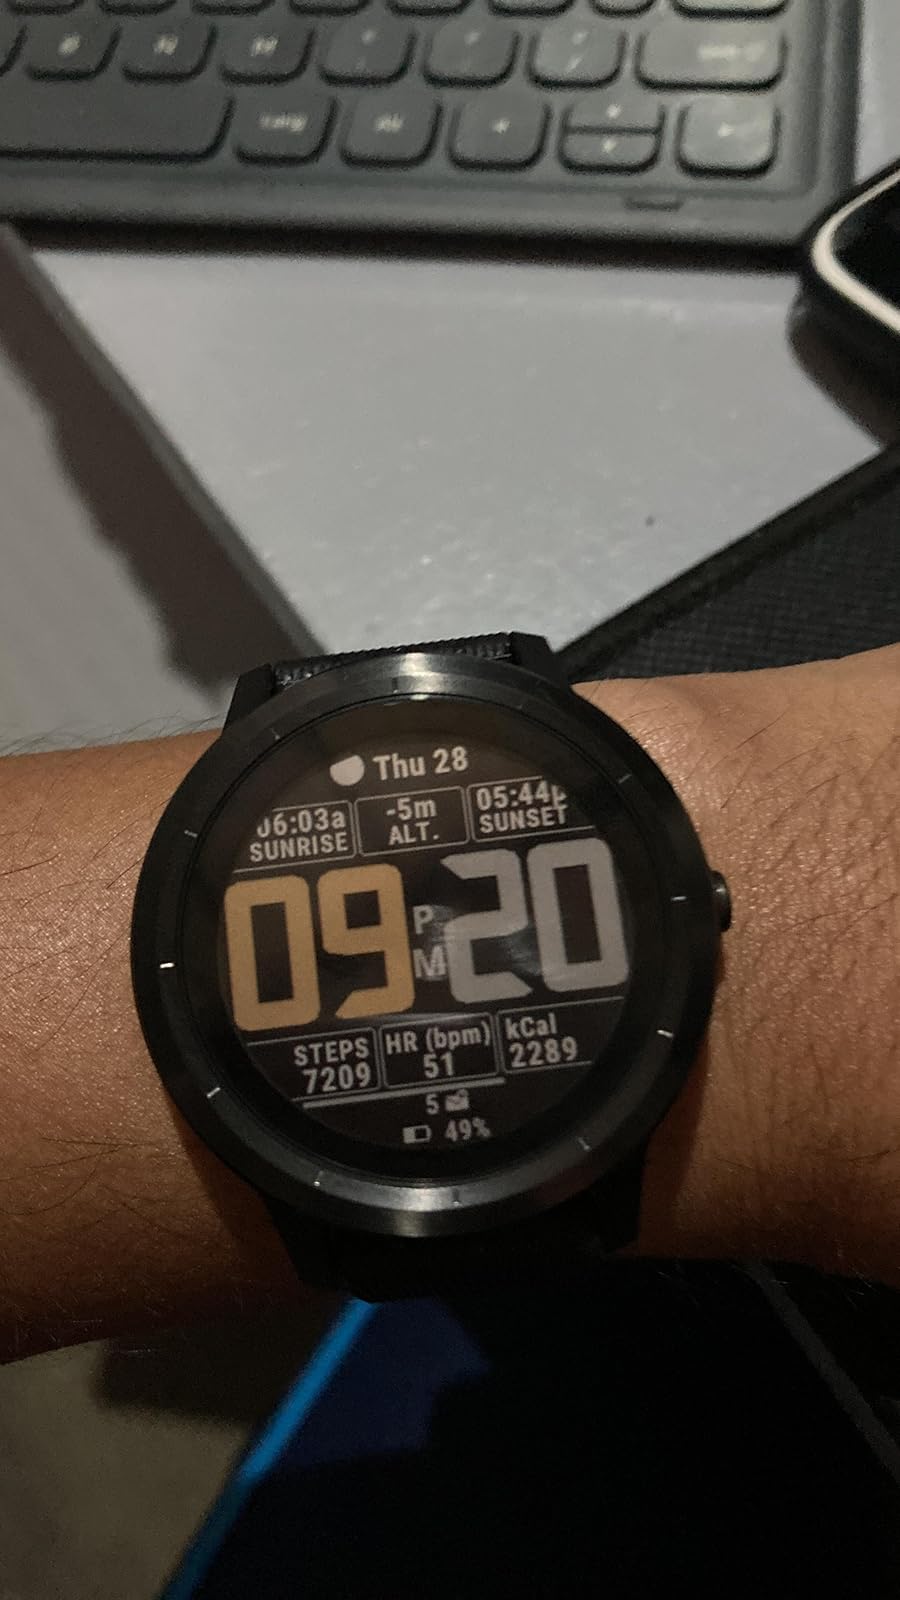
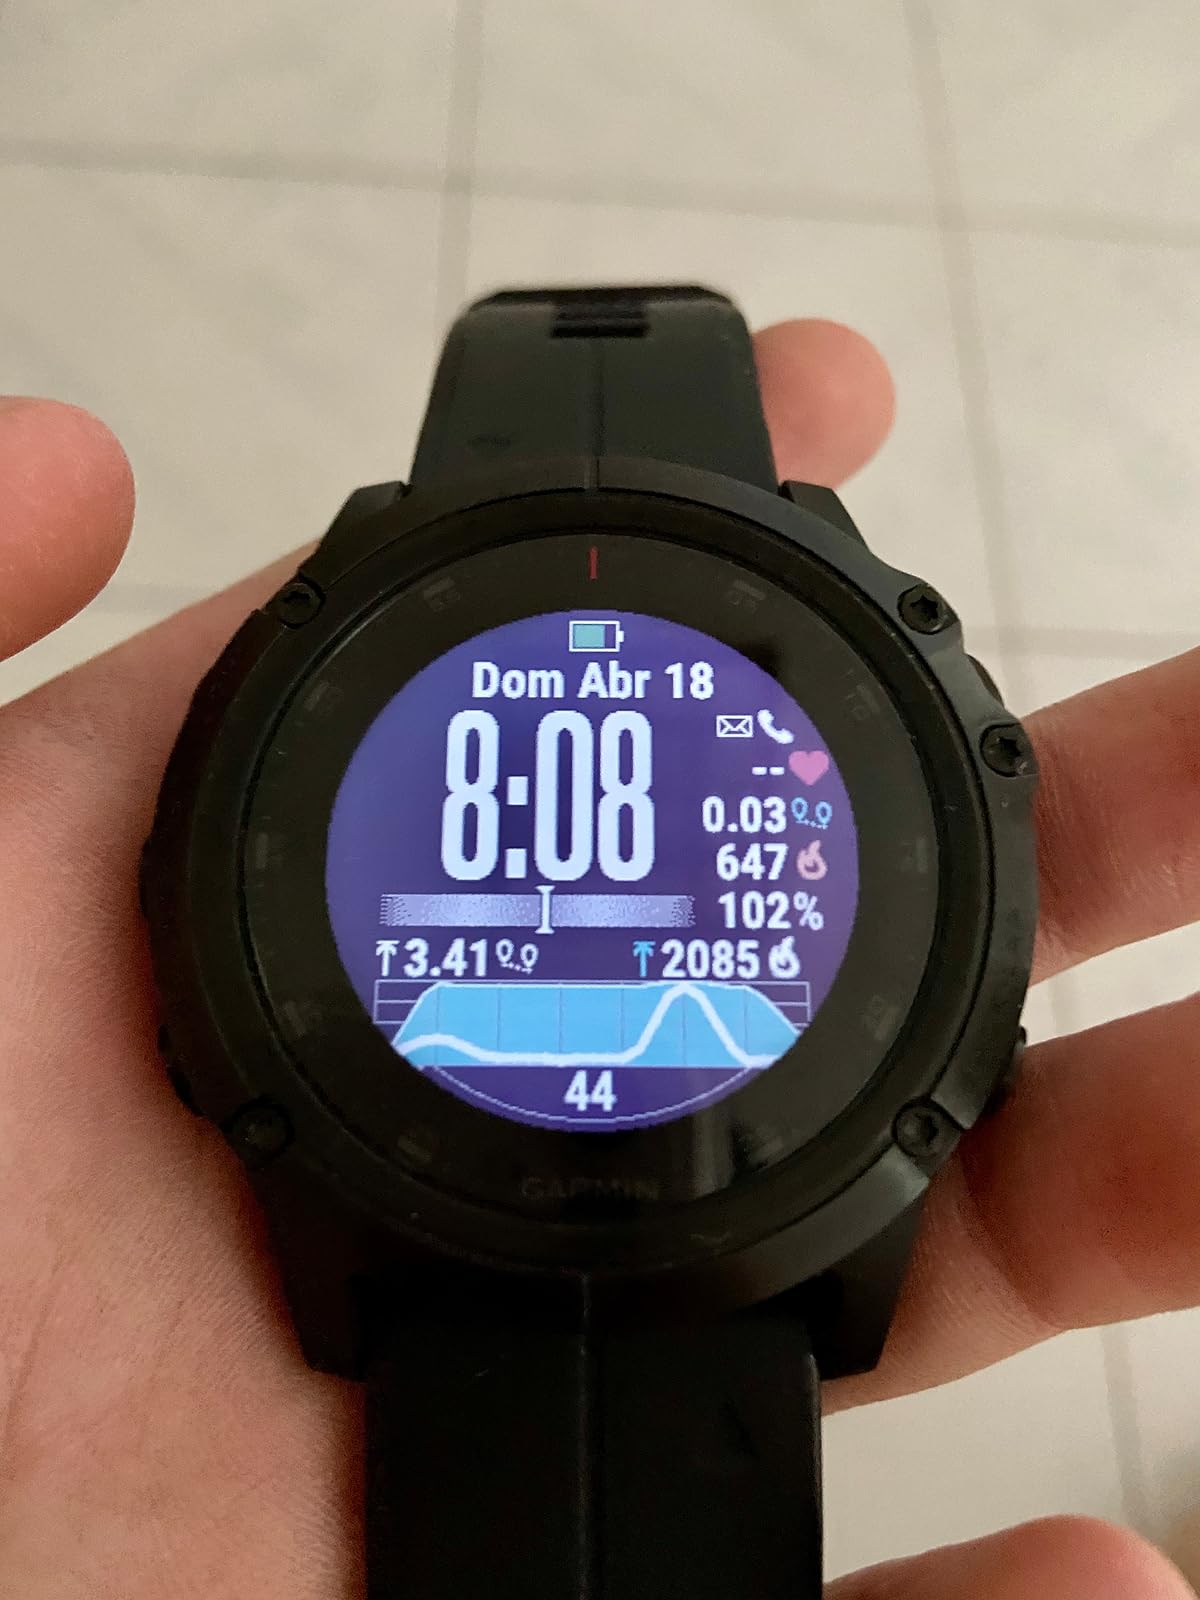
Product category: smartwatch
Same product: no